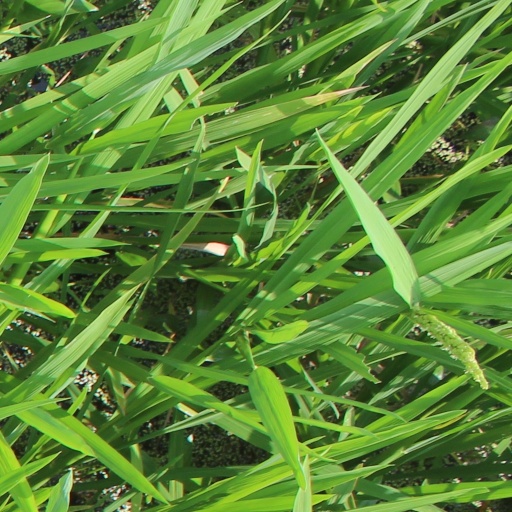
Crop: rice